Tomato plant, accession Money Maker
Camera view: horizontal (90 deg, fisheye); turntable rotation: 30 degrees
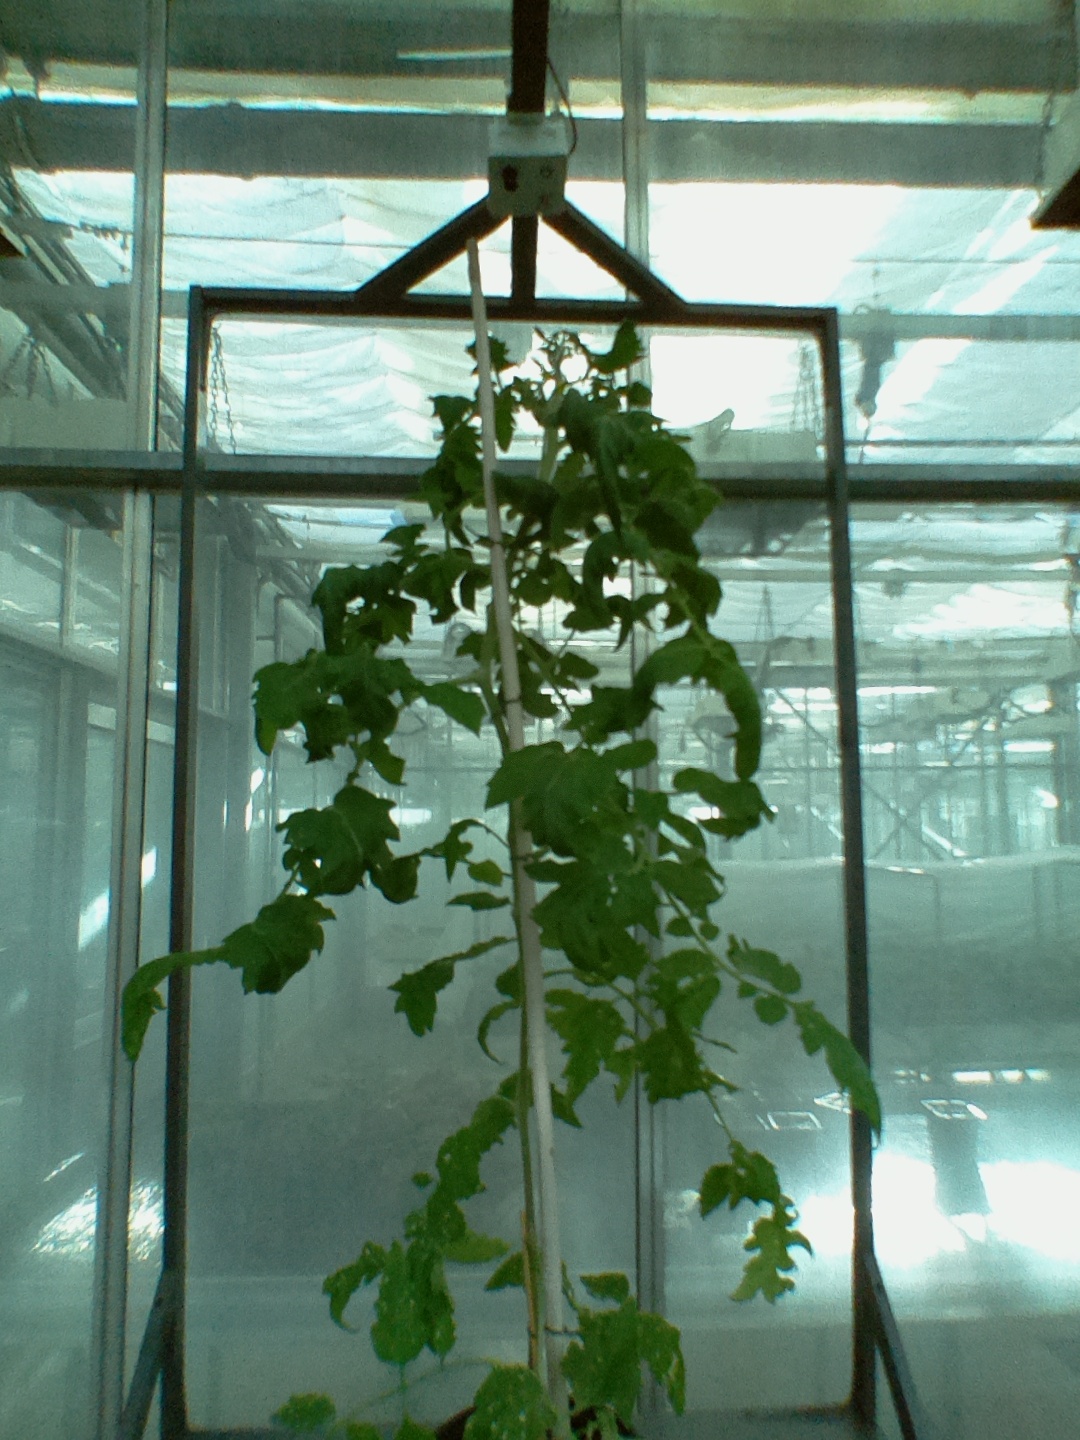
BBCH growth stage 65: Full flowering, 50%-60% of flowers open, first petals falling